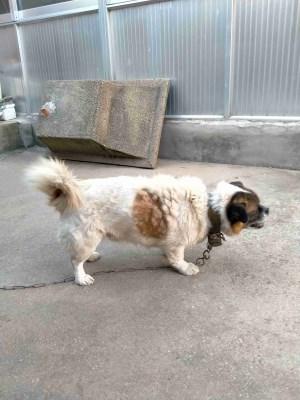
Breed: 480-n000125-Pekinese